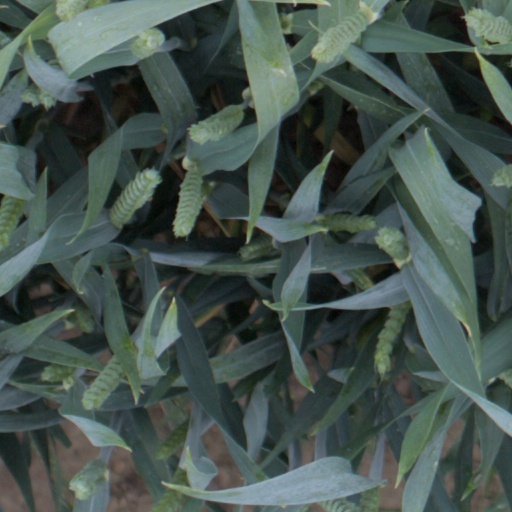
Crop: wheat